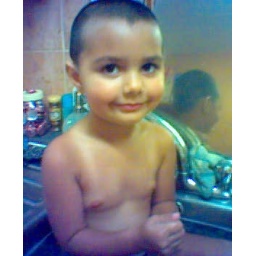
Tara in the kitchen sink